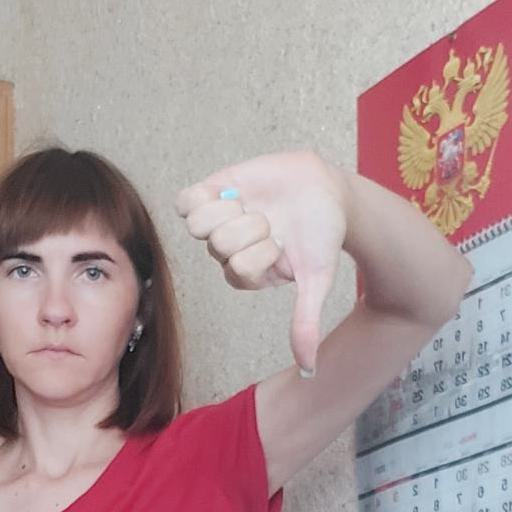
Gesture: dislike